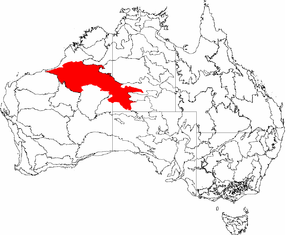
Le Grand Désert de Sable est une vaste plaine désertique de 360 000 km² dans le nord-ouest de l'Australie. Région très peu peuplée, sans aucune localité notable, elle est partagée entre les chaînes du Pilbara et le Kimberley. Au sud-est, elle se prolonge par le désert de Gibson et à l'est par le désert de Tanami. Seule la région côtière à l'ouest compte quelques élevages de moutons.